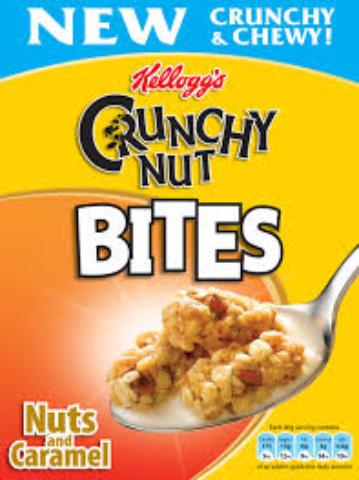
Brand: Crunchy Nut
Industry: Food